Kulpahar

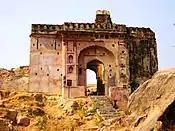
Ruins of a fortress on a hillock

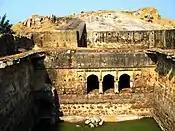
Royal bath

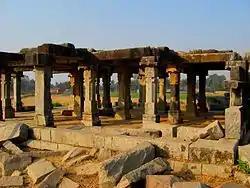
Chandela period yajna mandap

India census, Kulpahar had a population of 20,096. Males constitute 52.6% of the population and females 47.4%. Kulpahar has an average literacy rate of 75.8%, higher than the national average of 74.1% with male literacy rate of 84.8% and female literacy rate of 65.8%. In Kulpahar, 12.9% of the population is under 6 years of age.